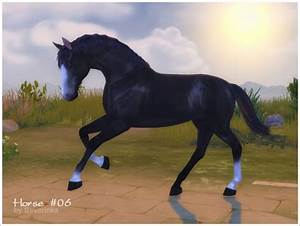
Label: cavallo